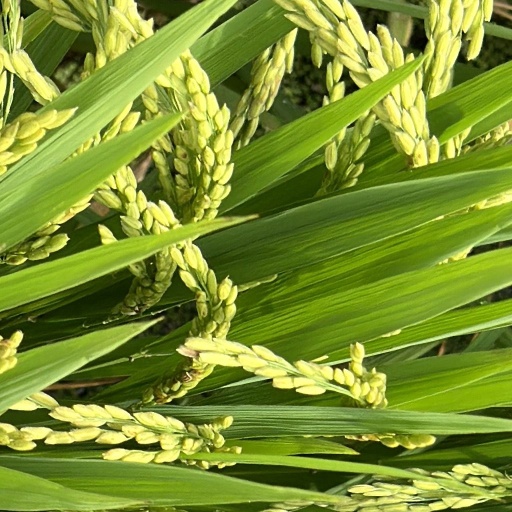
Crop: rice